Josh Boileau

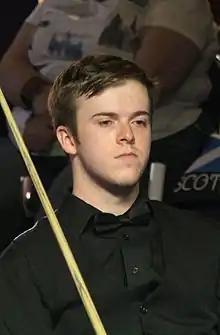
Paul Hunter Classic 2016

Josh Boileau (born 2 July 1995 in Newbridge, County Kildare) is an Irish former professional snooker player. He is the 2016 Under-21 European Snooker Champion.